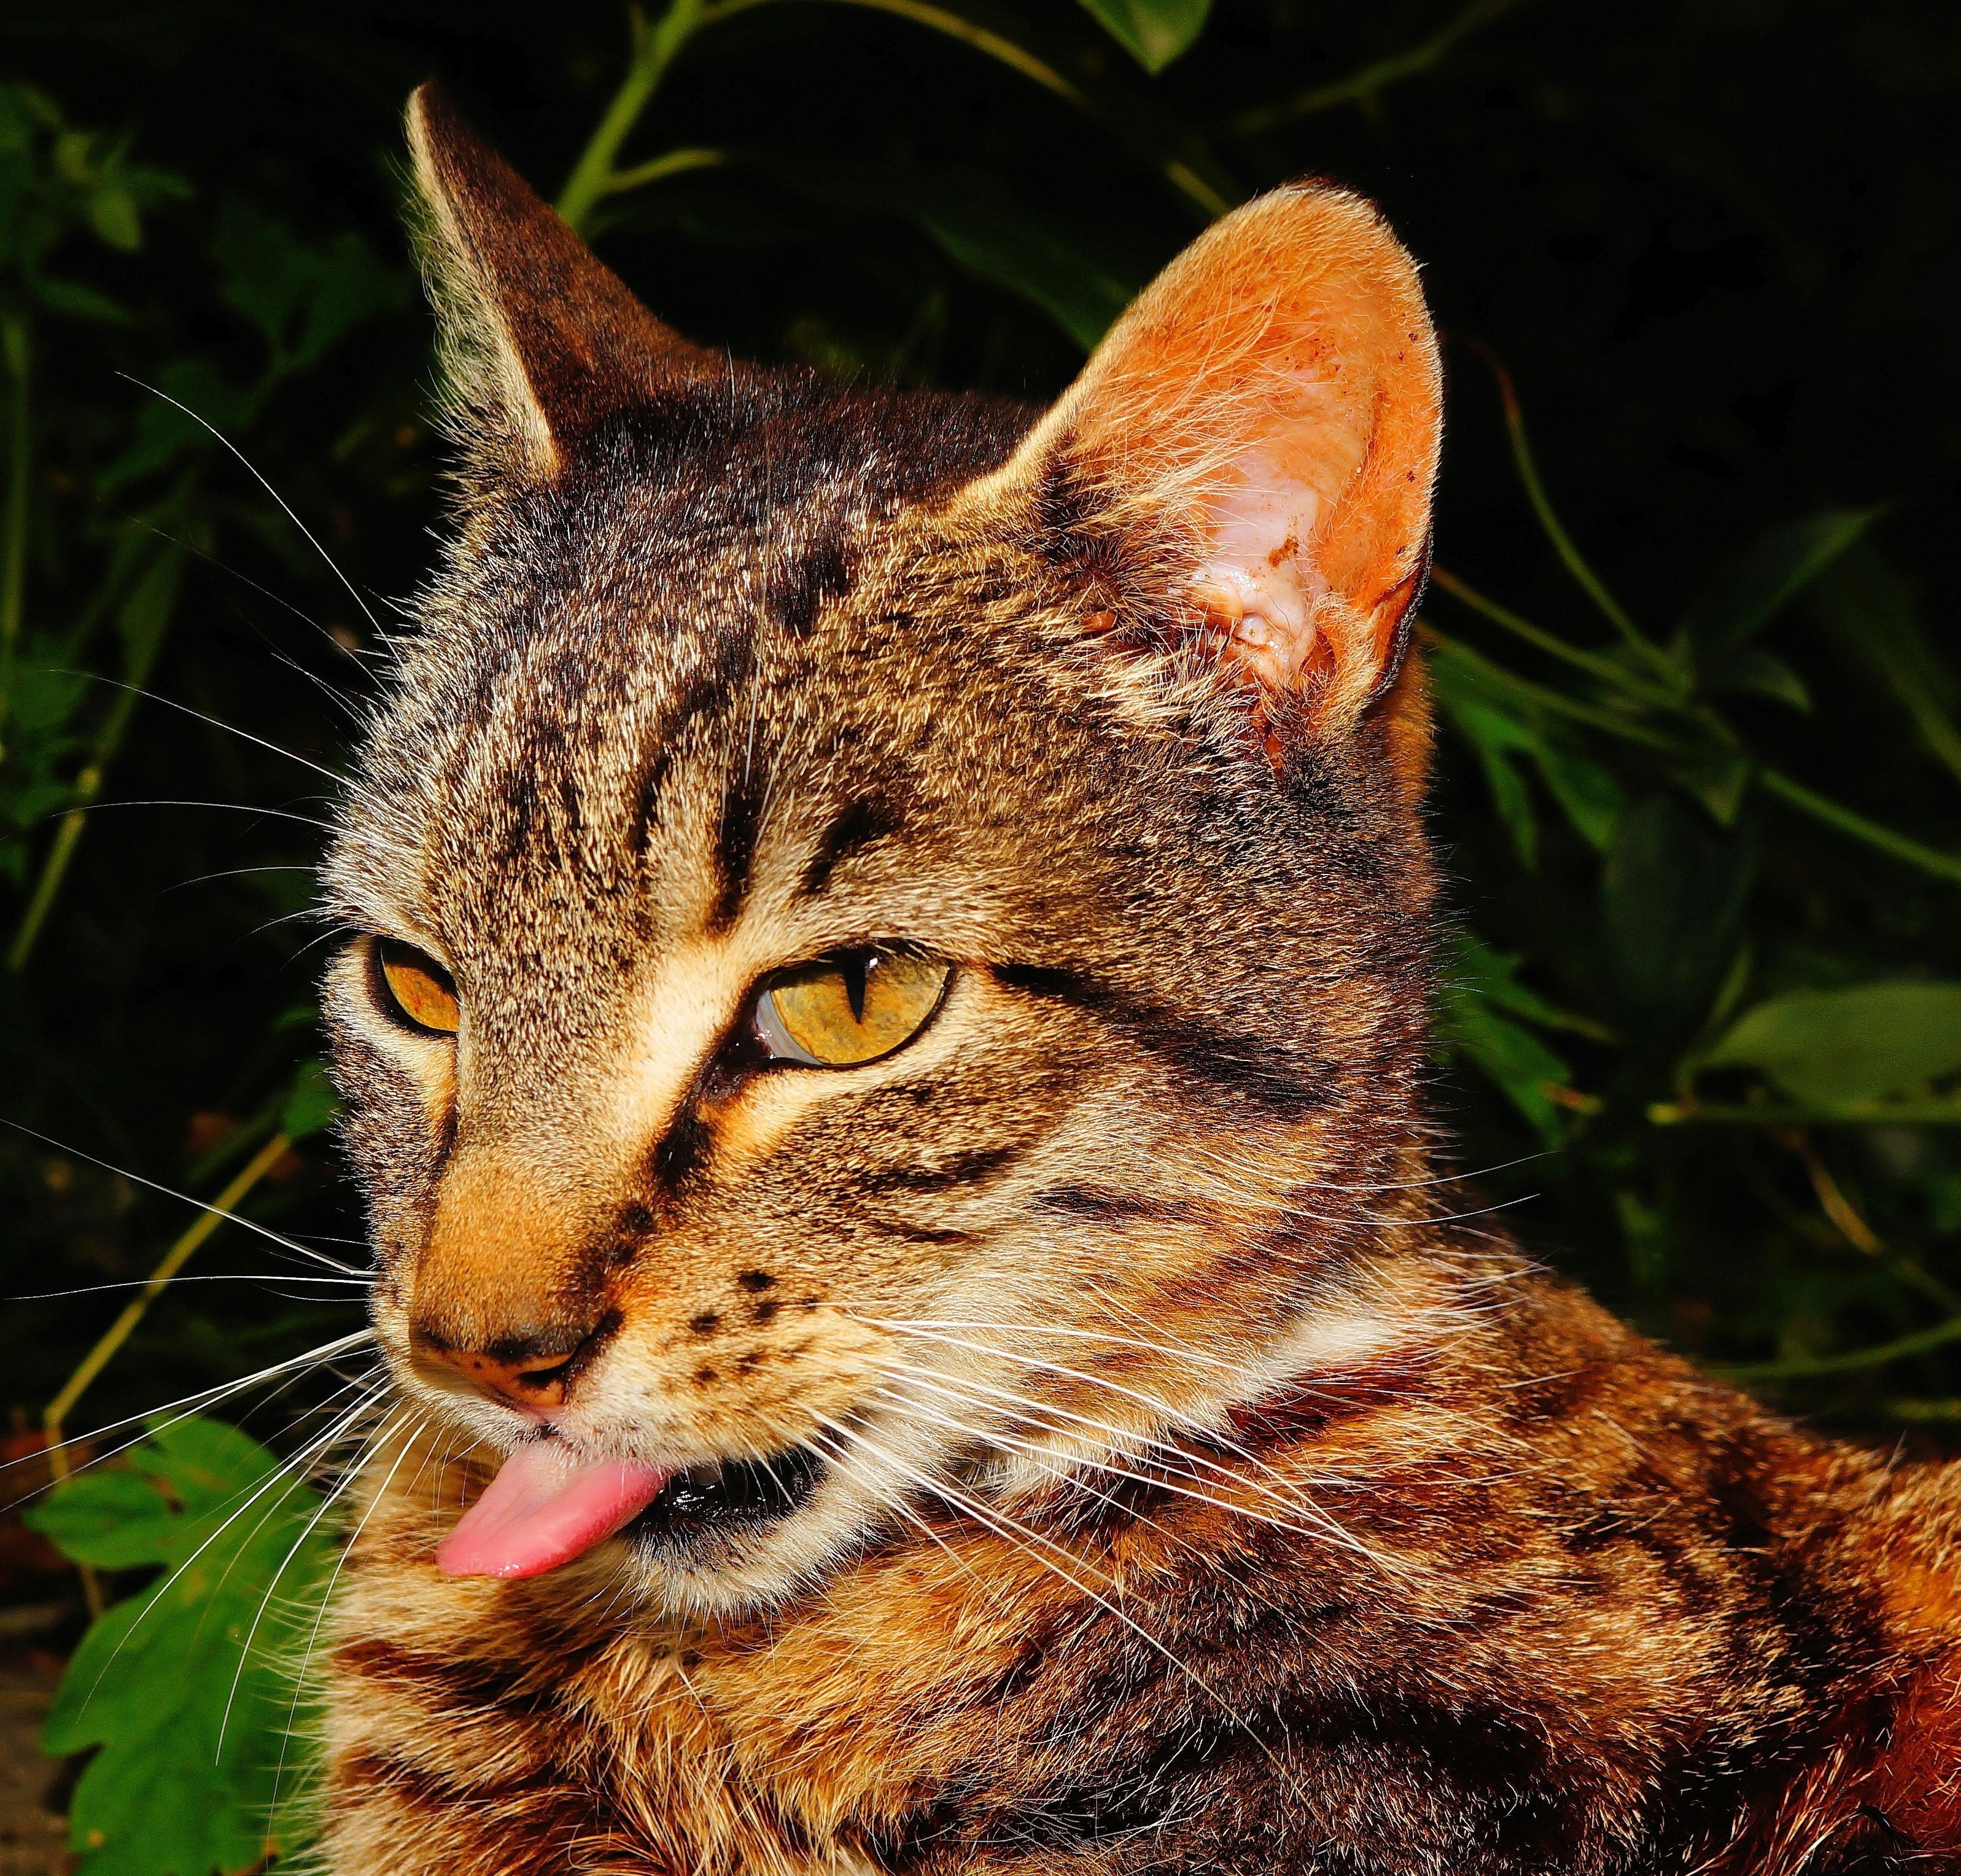
cat, mammal, vertebrate, whiskers, small to medium sized cats, felidae, tabby cat, carnivore, wild cat, european shorthair, wildlife, domestic short haired cat, toyger, chausie, california spangled, dragon li, snout, pixie bob, eye, asian, grass, close up, bobcat, ocicat, terrestrial animal, fur, tree, sokoke, rusty spotted cat, bengal, lynx, kitten, plant, american wirehair, savannah, ear